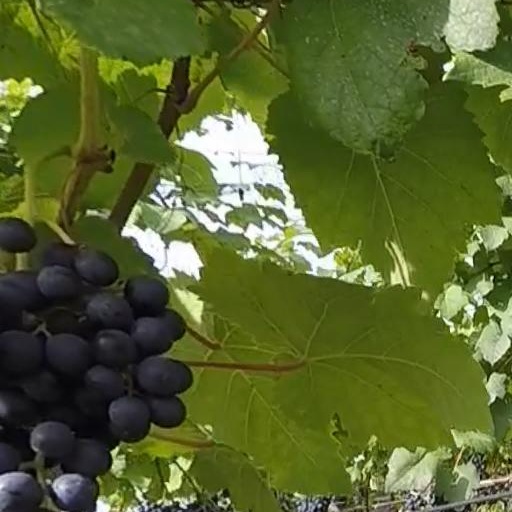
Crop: grape